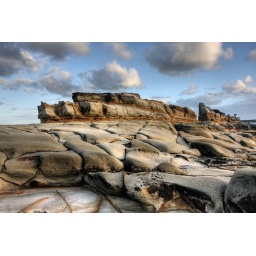
Rocky lookout at Yamba beach against a cloudy sky